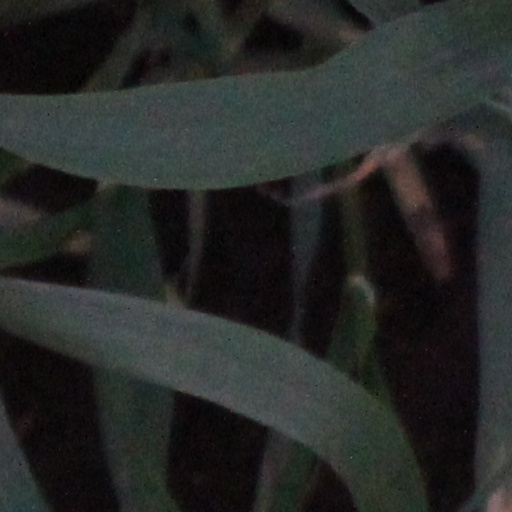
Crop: wheat